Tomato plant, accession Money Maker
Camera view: bottom (45 deg); turntable rotation: 90 degrees
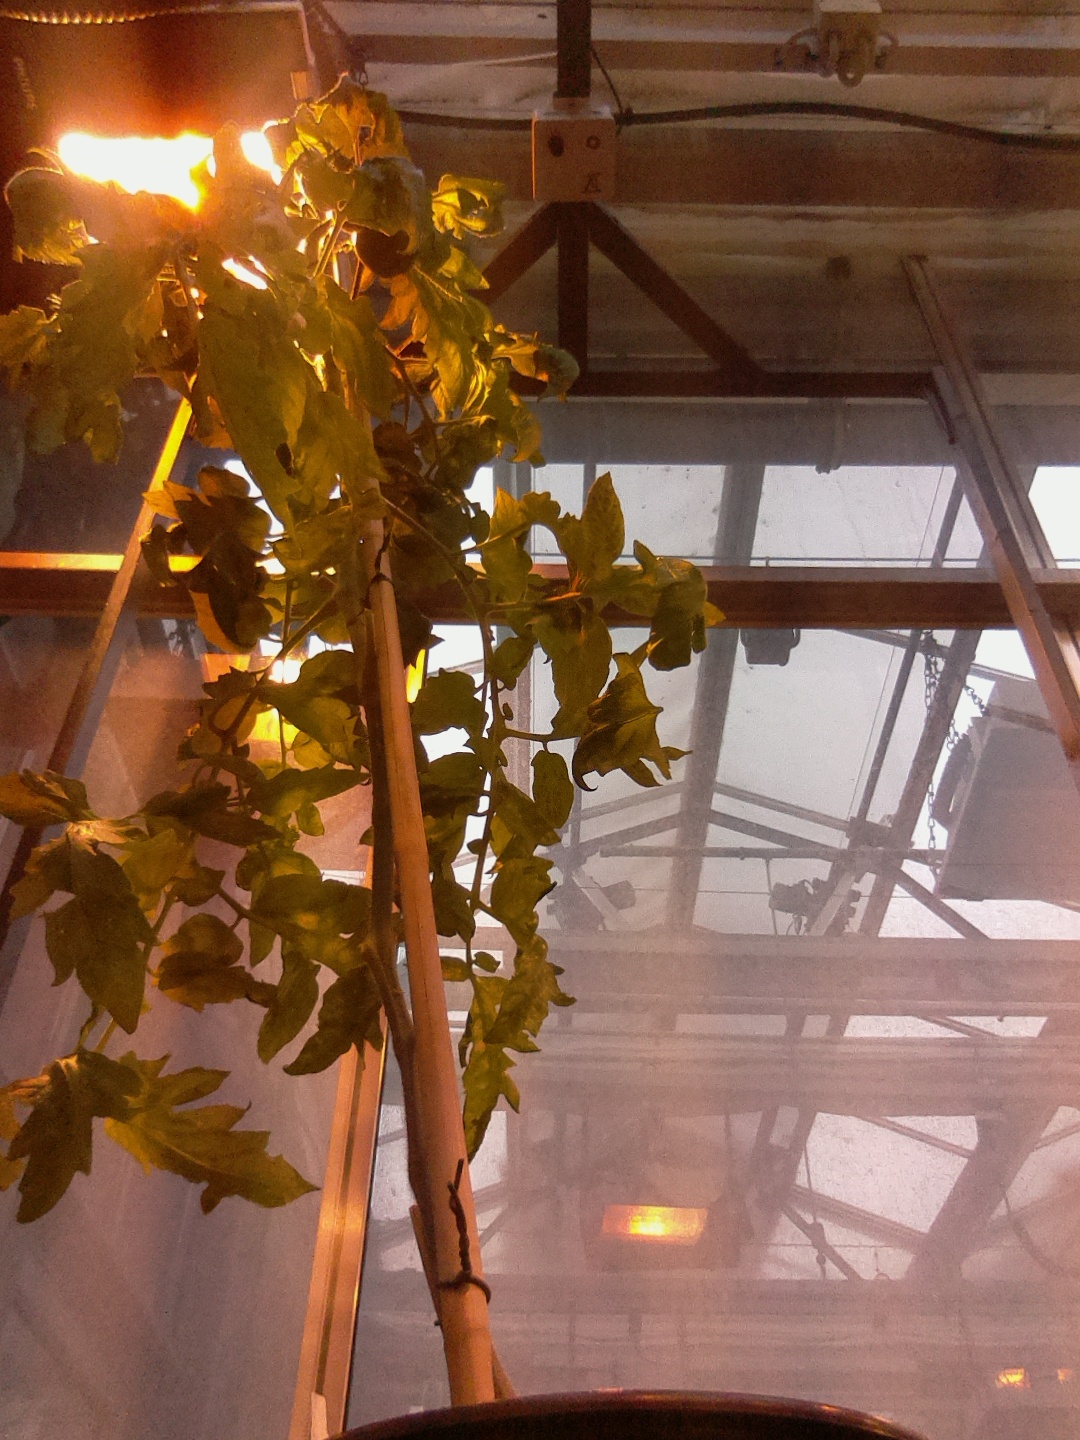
BBCH growth stage 73: 30%-40% of final fruit size